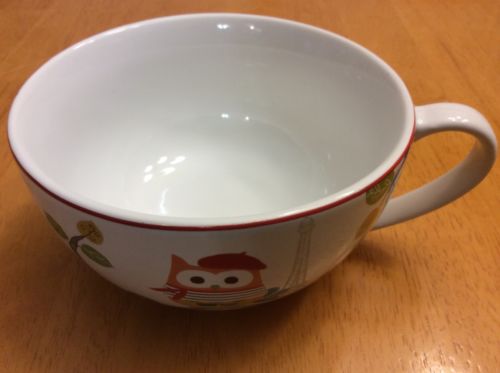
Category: mug